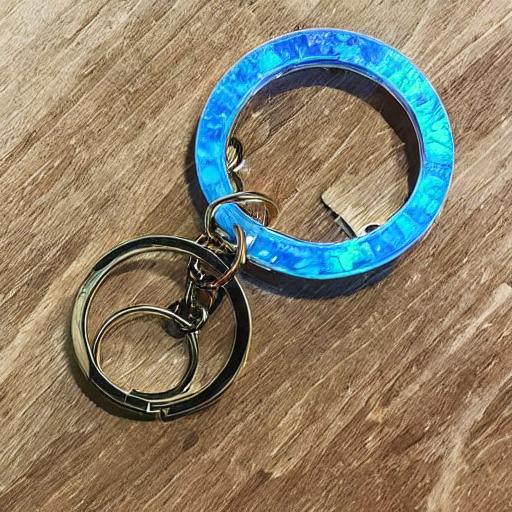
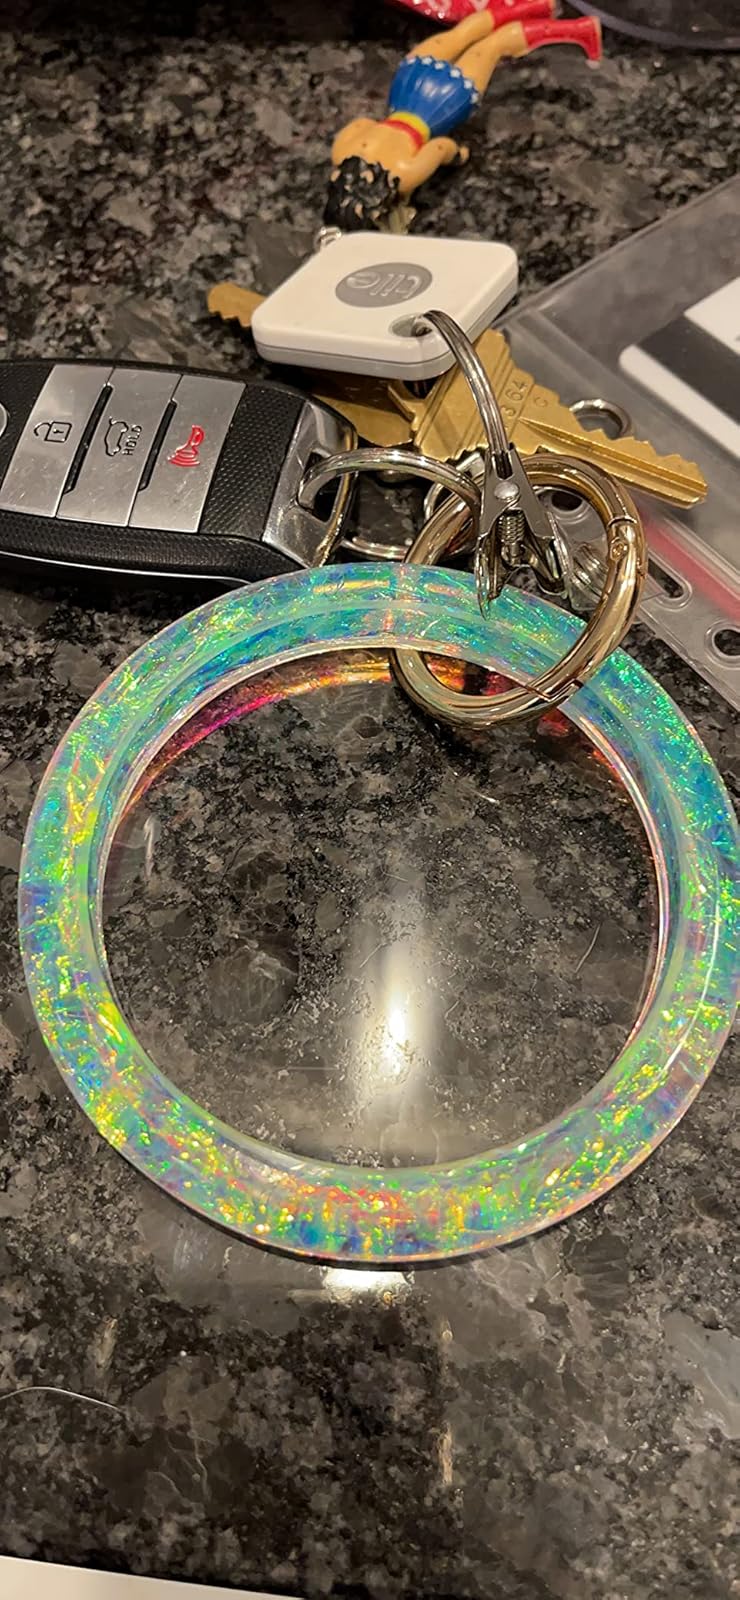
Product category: accessories_keychain
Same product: no